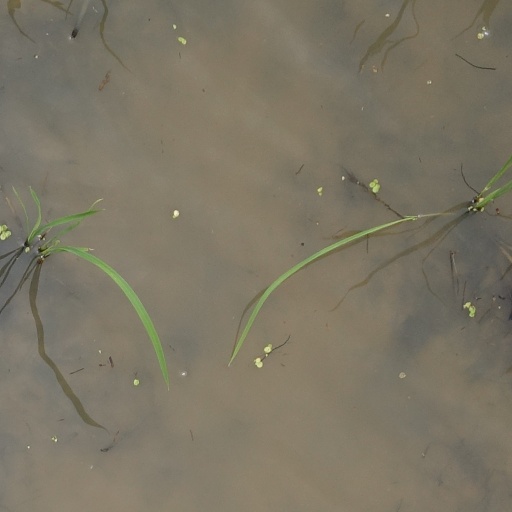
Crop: rice